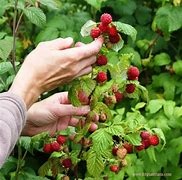
Label: raspberry